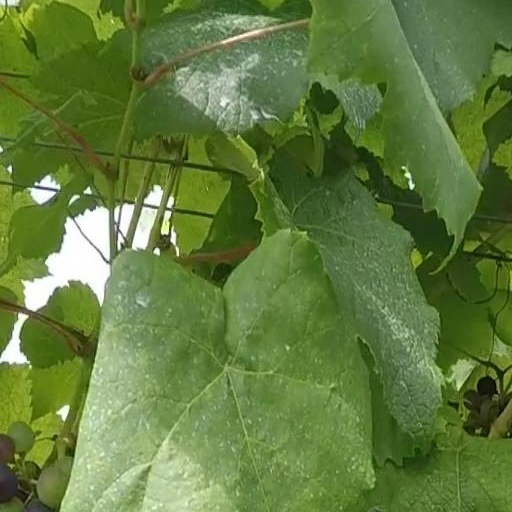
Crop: grape